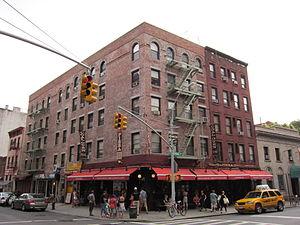
Lombardi's Pizza est une célèbre pizzeria historique fondée en 1905 dans le quartier Little Italy de Manhattan à New York.
La pizza est une recette de cuisine traditionnelle de la cuisine italienne, originaire de Naples en Italie à base de galette de pâte à pain, garnie de divers mélanges d’ingrédients et cuite au four. Plat emblématique de la culture italienne, et de la restauration rapide dans le monde entier, elle est déclinée sous de multiples variantes. « L'art de fabriquer des pizzas napolitaines artisanales traditionnelles par les pizzaïolos napolitains » est inscrit au Patrimoine mondial de l'UNESCO depuis 2017.